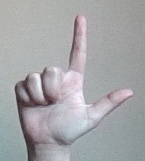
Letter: laam